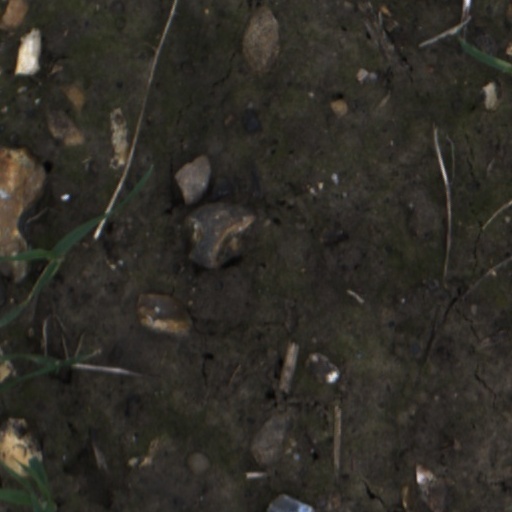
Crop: wheat